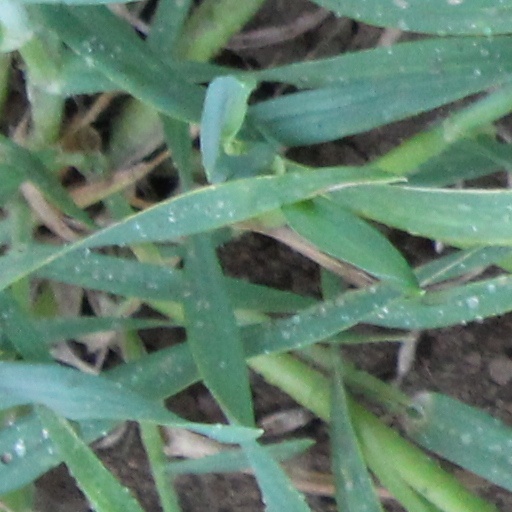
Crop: wheat